Ousdale Broch

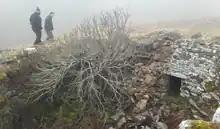
Ousdale Broch during a visit in 2015, before conservation work began

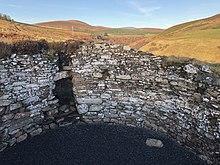
Ousdale Broch in 2020 following conservation and structural consolidation

Work to consolidate the broch took place between 2015 and 2020, after initial visits confirmed that intervention would be required to conserve the structure. Amongst other issues, the buttress built by Mackay had collapsed, a large tree was growing into the interior, and parts of the stonework were beginning to bulge inwards.